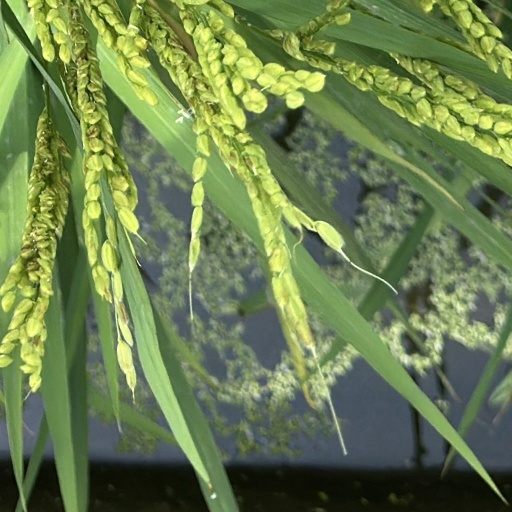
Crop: rice